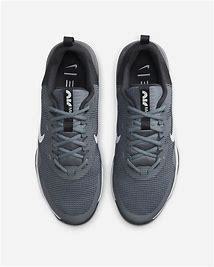
Brand: Nike
Model: Air Max Alpha 5